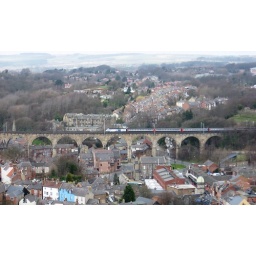
The train crossing a bridge over Durham.